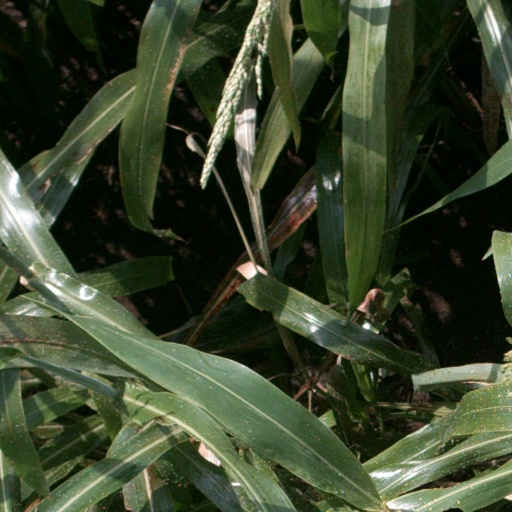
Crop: sorghum